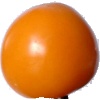
Label: Tomato Yellow 1